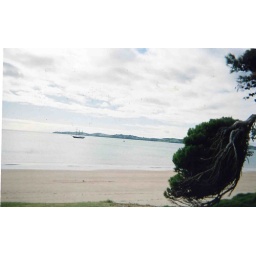
An awesome picture of A tree sticking in and a boat and sea in the background!